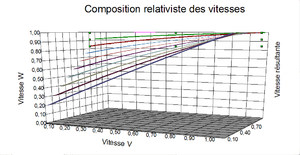
Composition de vitesses relativistes
La vitesse de la lumière dans le vide, communément notée c pour « célérité », est une constante physique universelle et un invariant relativiste, importante dans de nombreux domaines de la physique. Sa valeur exacte est 299 792 458 m/s. Selon la relativité restreinte, la vitesse de la lumière dans le vide est la vitesse maximale que peuvent atteindre toutes formes de matière ou d'information dans l'univers.
Une vitesse supraluminique est une vitesse supérieure à la celle de la lumière.